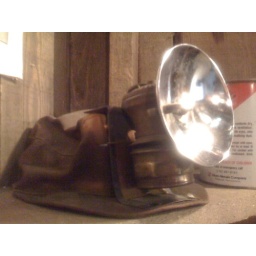
at the arkanas game and fish commission nature center in little rock